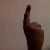
The image shows a hand gesture representing the number 1 in Indian Sign Language.